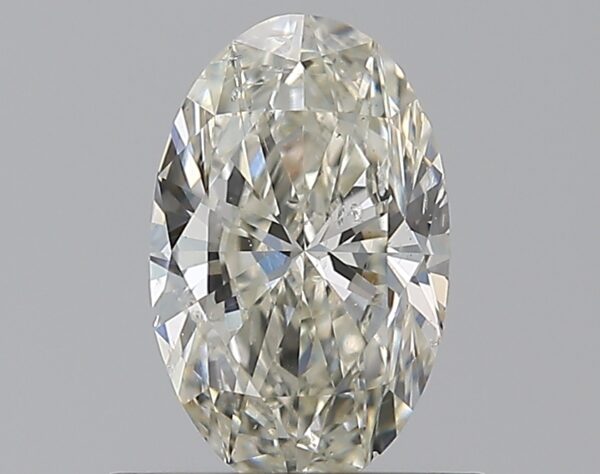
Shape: oval
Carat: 0.7
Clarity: SI2
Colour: K
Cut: EX
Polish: EX
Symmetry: VG
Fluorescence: F
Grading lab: GIA
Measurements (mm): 7.47 x 4.69 x 2.93